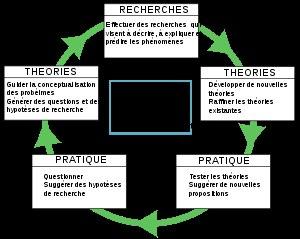
Les soins infirmiers sont définis au sens large comme « une attention, une application envers quelqu’un ou quelque chose ». Le mot soin prend alors le sens de « moyens par lesquels on s’efforce de rendre la santé à un malade ».
Il existe quatre concepts fondamentaux qui fondent les théories de soins infirmiers :